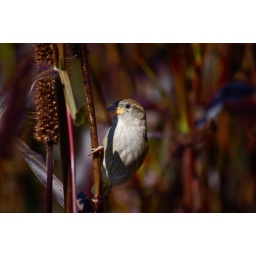
A tiny bird snacking on grains in the field